University City of Caracas

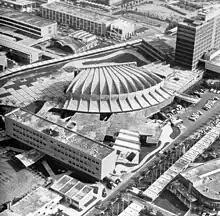
Historical aerial view of the Central Complex

The Caracas Botanical Garden is within the campus, and contains a large collection of international plants. Over its history, it has featured species from Central and South America, Africa, and Asia. The greatest number of plants that the Botanical Garden has housed was 2,500; these belonged to over 200 species, half of which were native to the country. The Palmetum of the center at one point held 4,000 specimens of 250 species. The gardens were opened in 1952 and occupy 70 hectares, including the Henri Pittier Library and National Herbarium.